Ethiopia

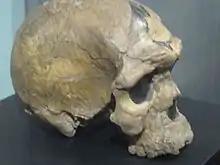
A "Homo sapiens idaltu" hominid skull

Several important finds have propelled Ethiopia and the surrounding region to the forefront of palaeontology. The oldest hominid discovered to date in Ethiopia is the 4.2 million-year-old "Ardipithecus ramidus" (Ardi) found by Tim D. White in 1994. The most well-known hominid discovery is "Australopithecus afarensis" (Lucy). Known locally as "Dinkinesh", the specimen was found in the Awash Valley of Afar Region in 1974 by Donald Johanson, and is one of the most complete and best-preserved adult Australopithecine fossils ever uncovered. Lucy's taxonomic name refers to the region where the discovery was made. This hominid is estimated to have lived 3.2 million years ago.